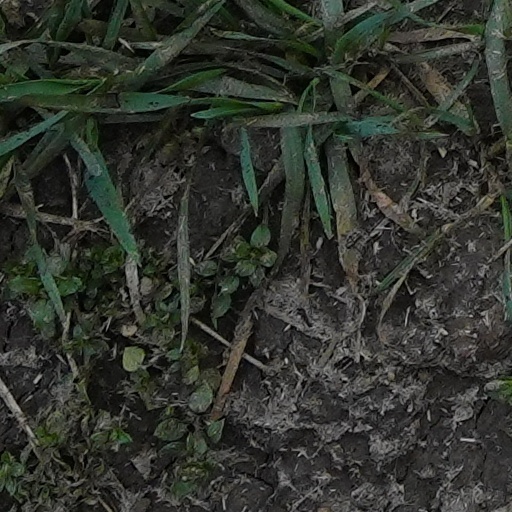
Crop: wheat